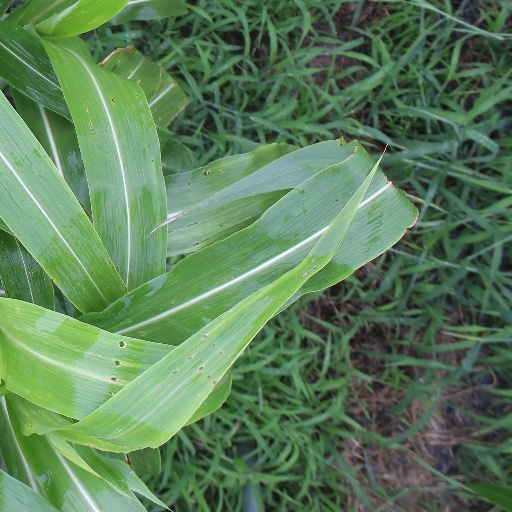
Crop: sorghum